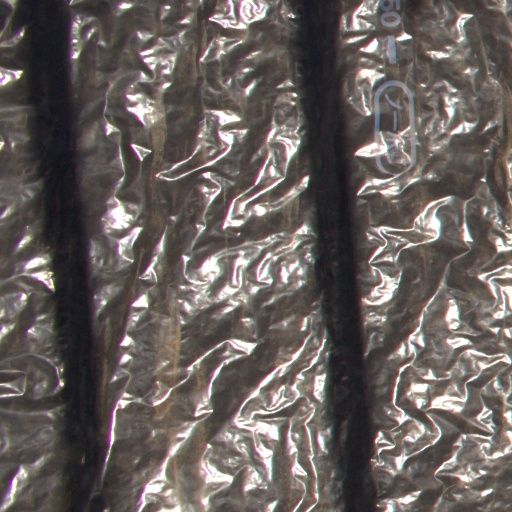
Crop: Jerusalem artichoke